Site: brandenburg
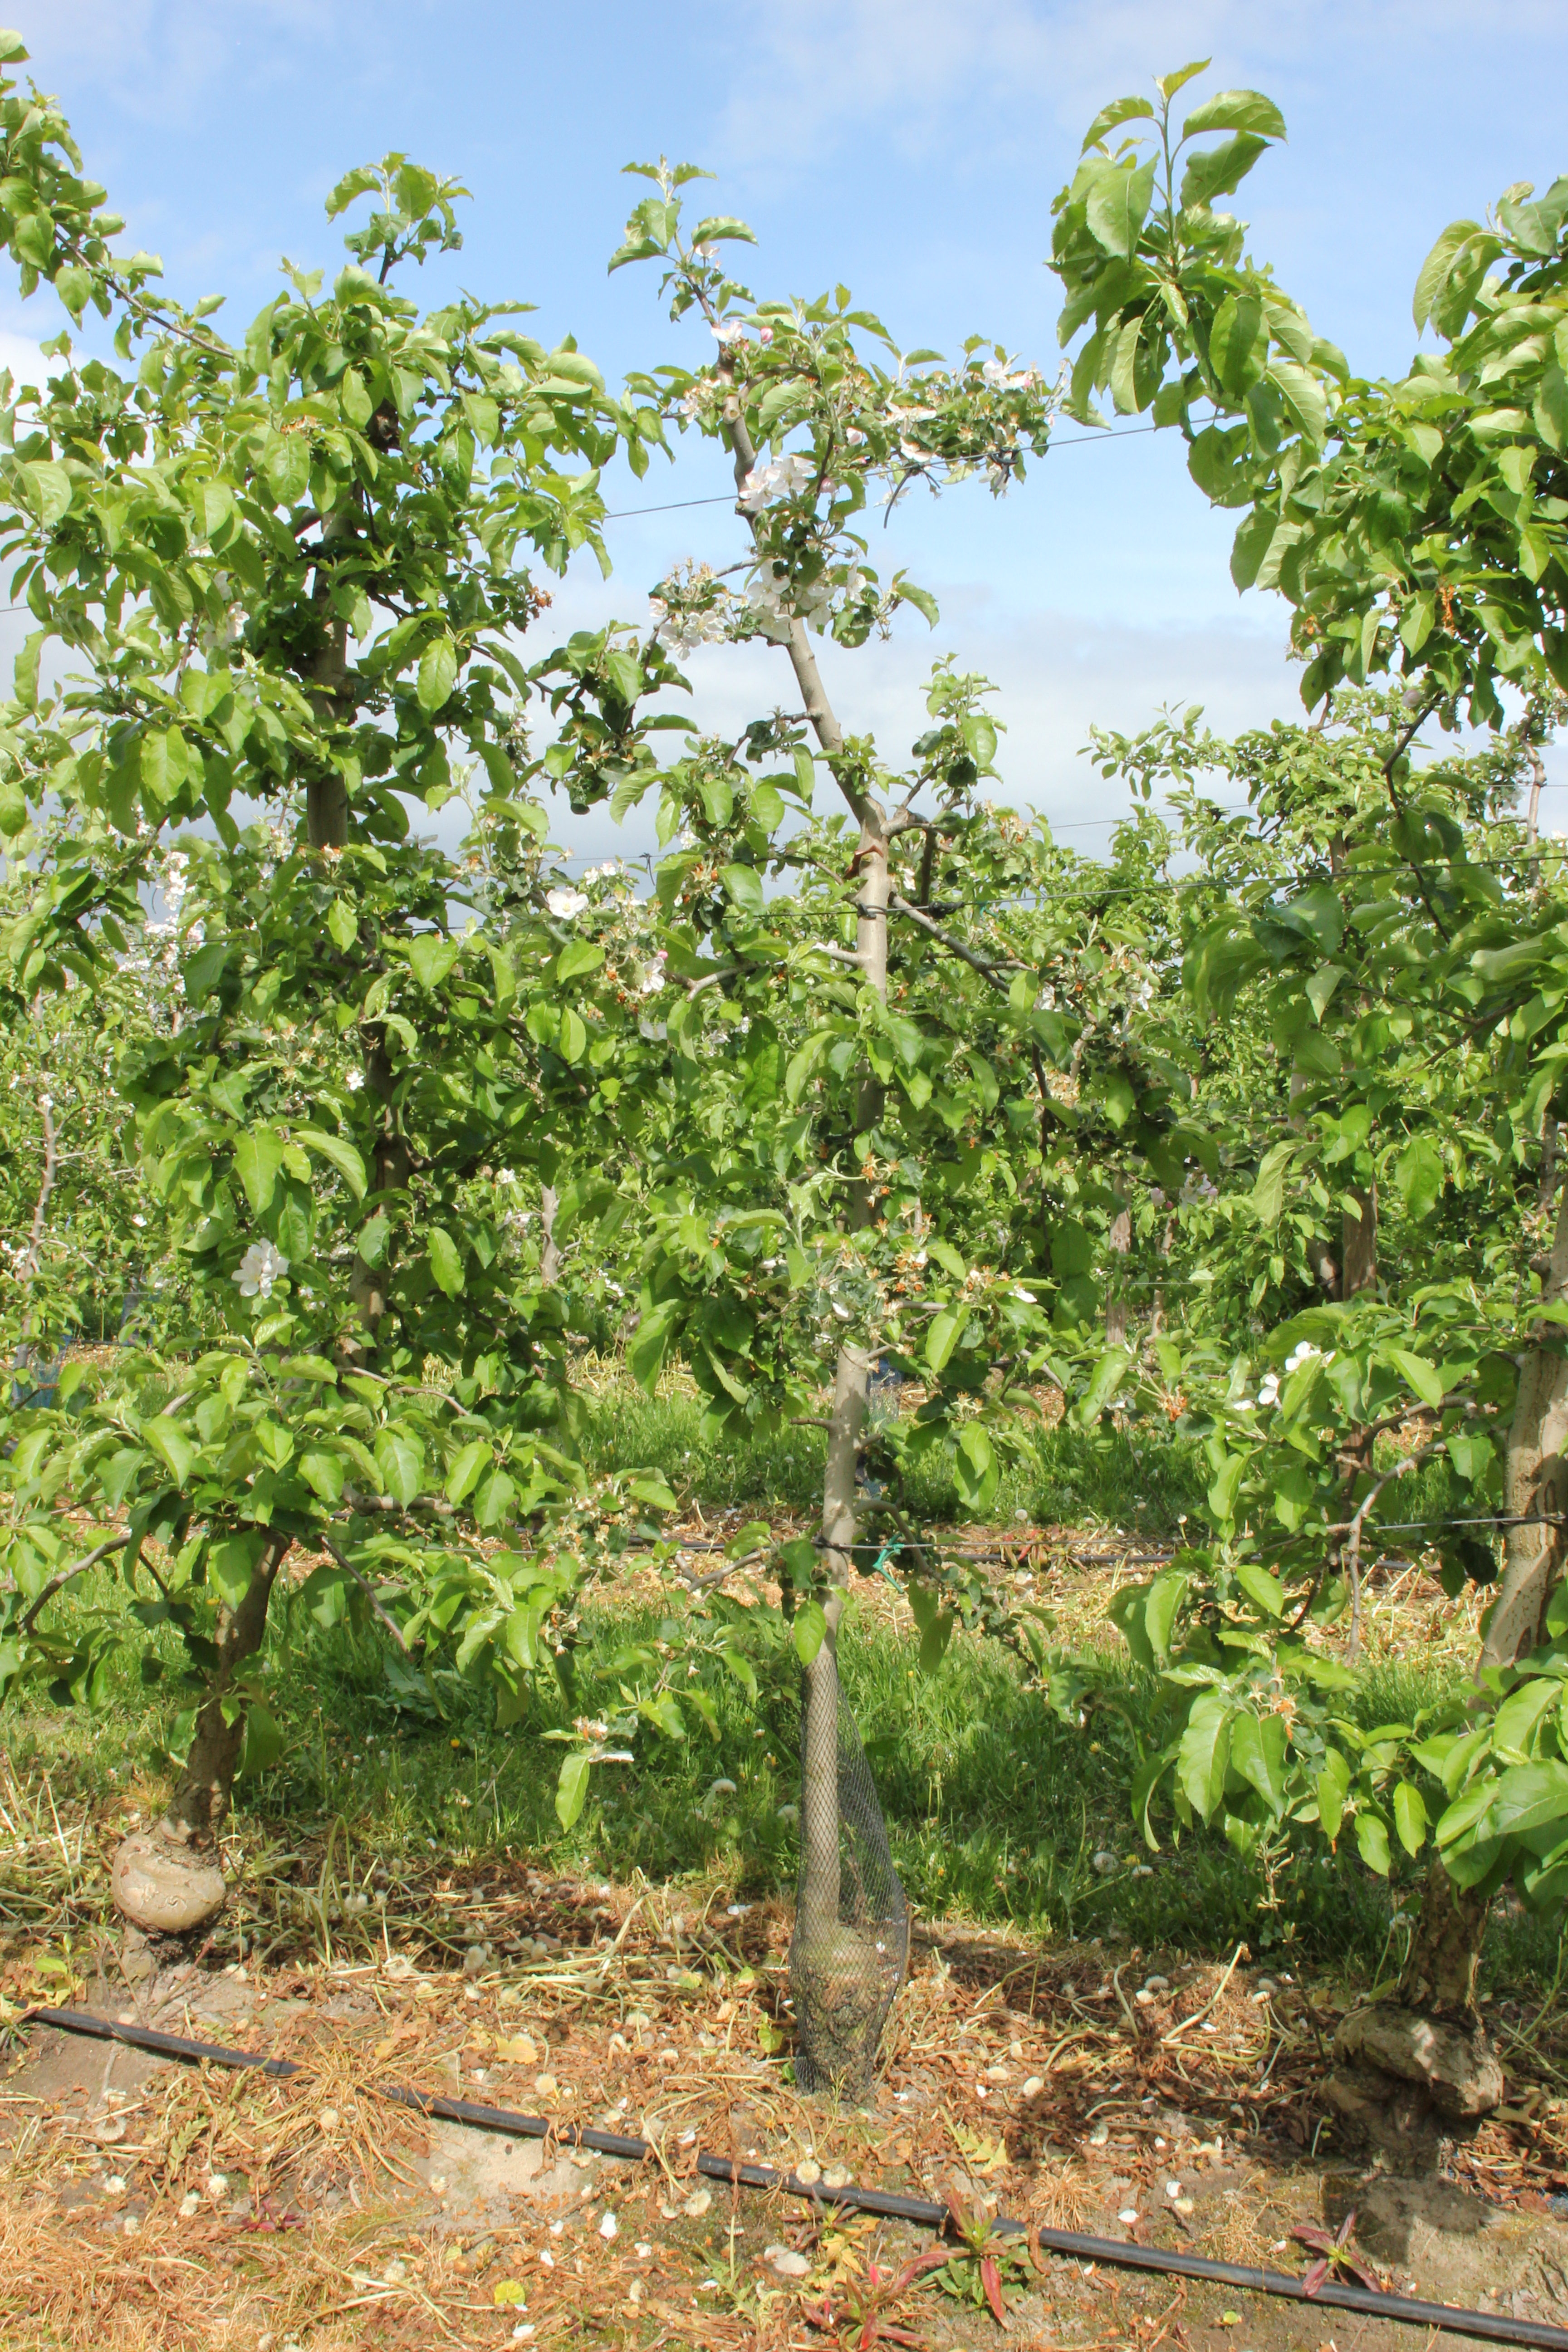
Growth stage (BBCH 67): Flowering